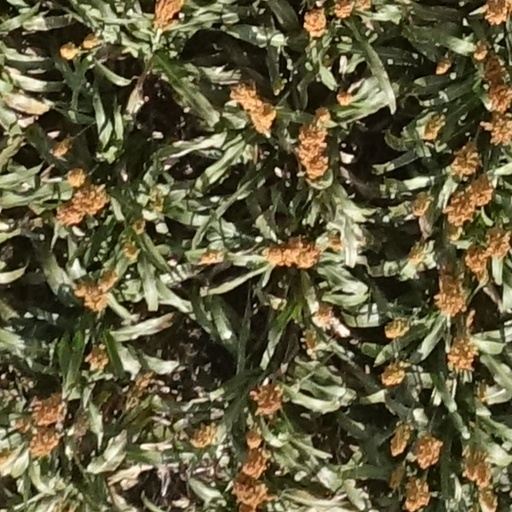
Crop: sorghum